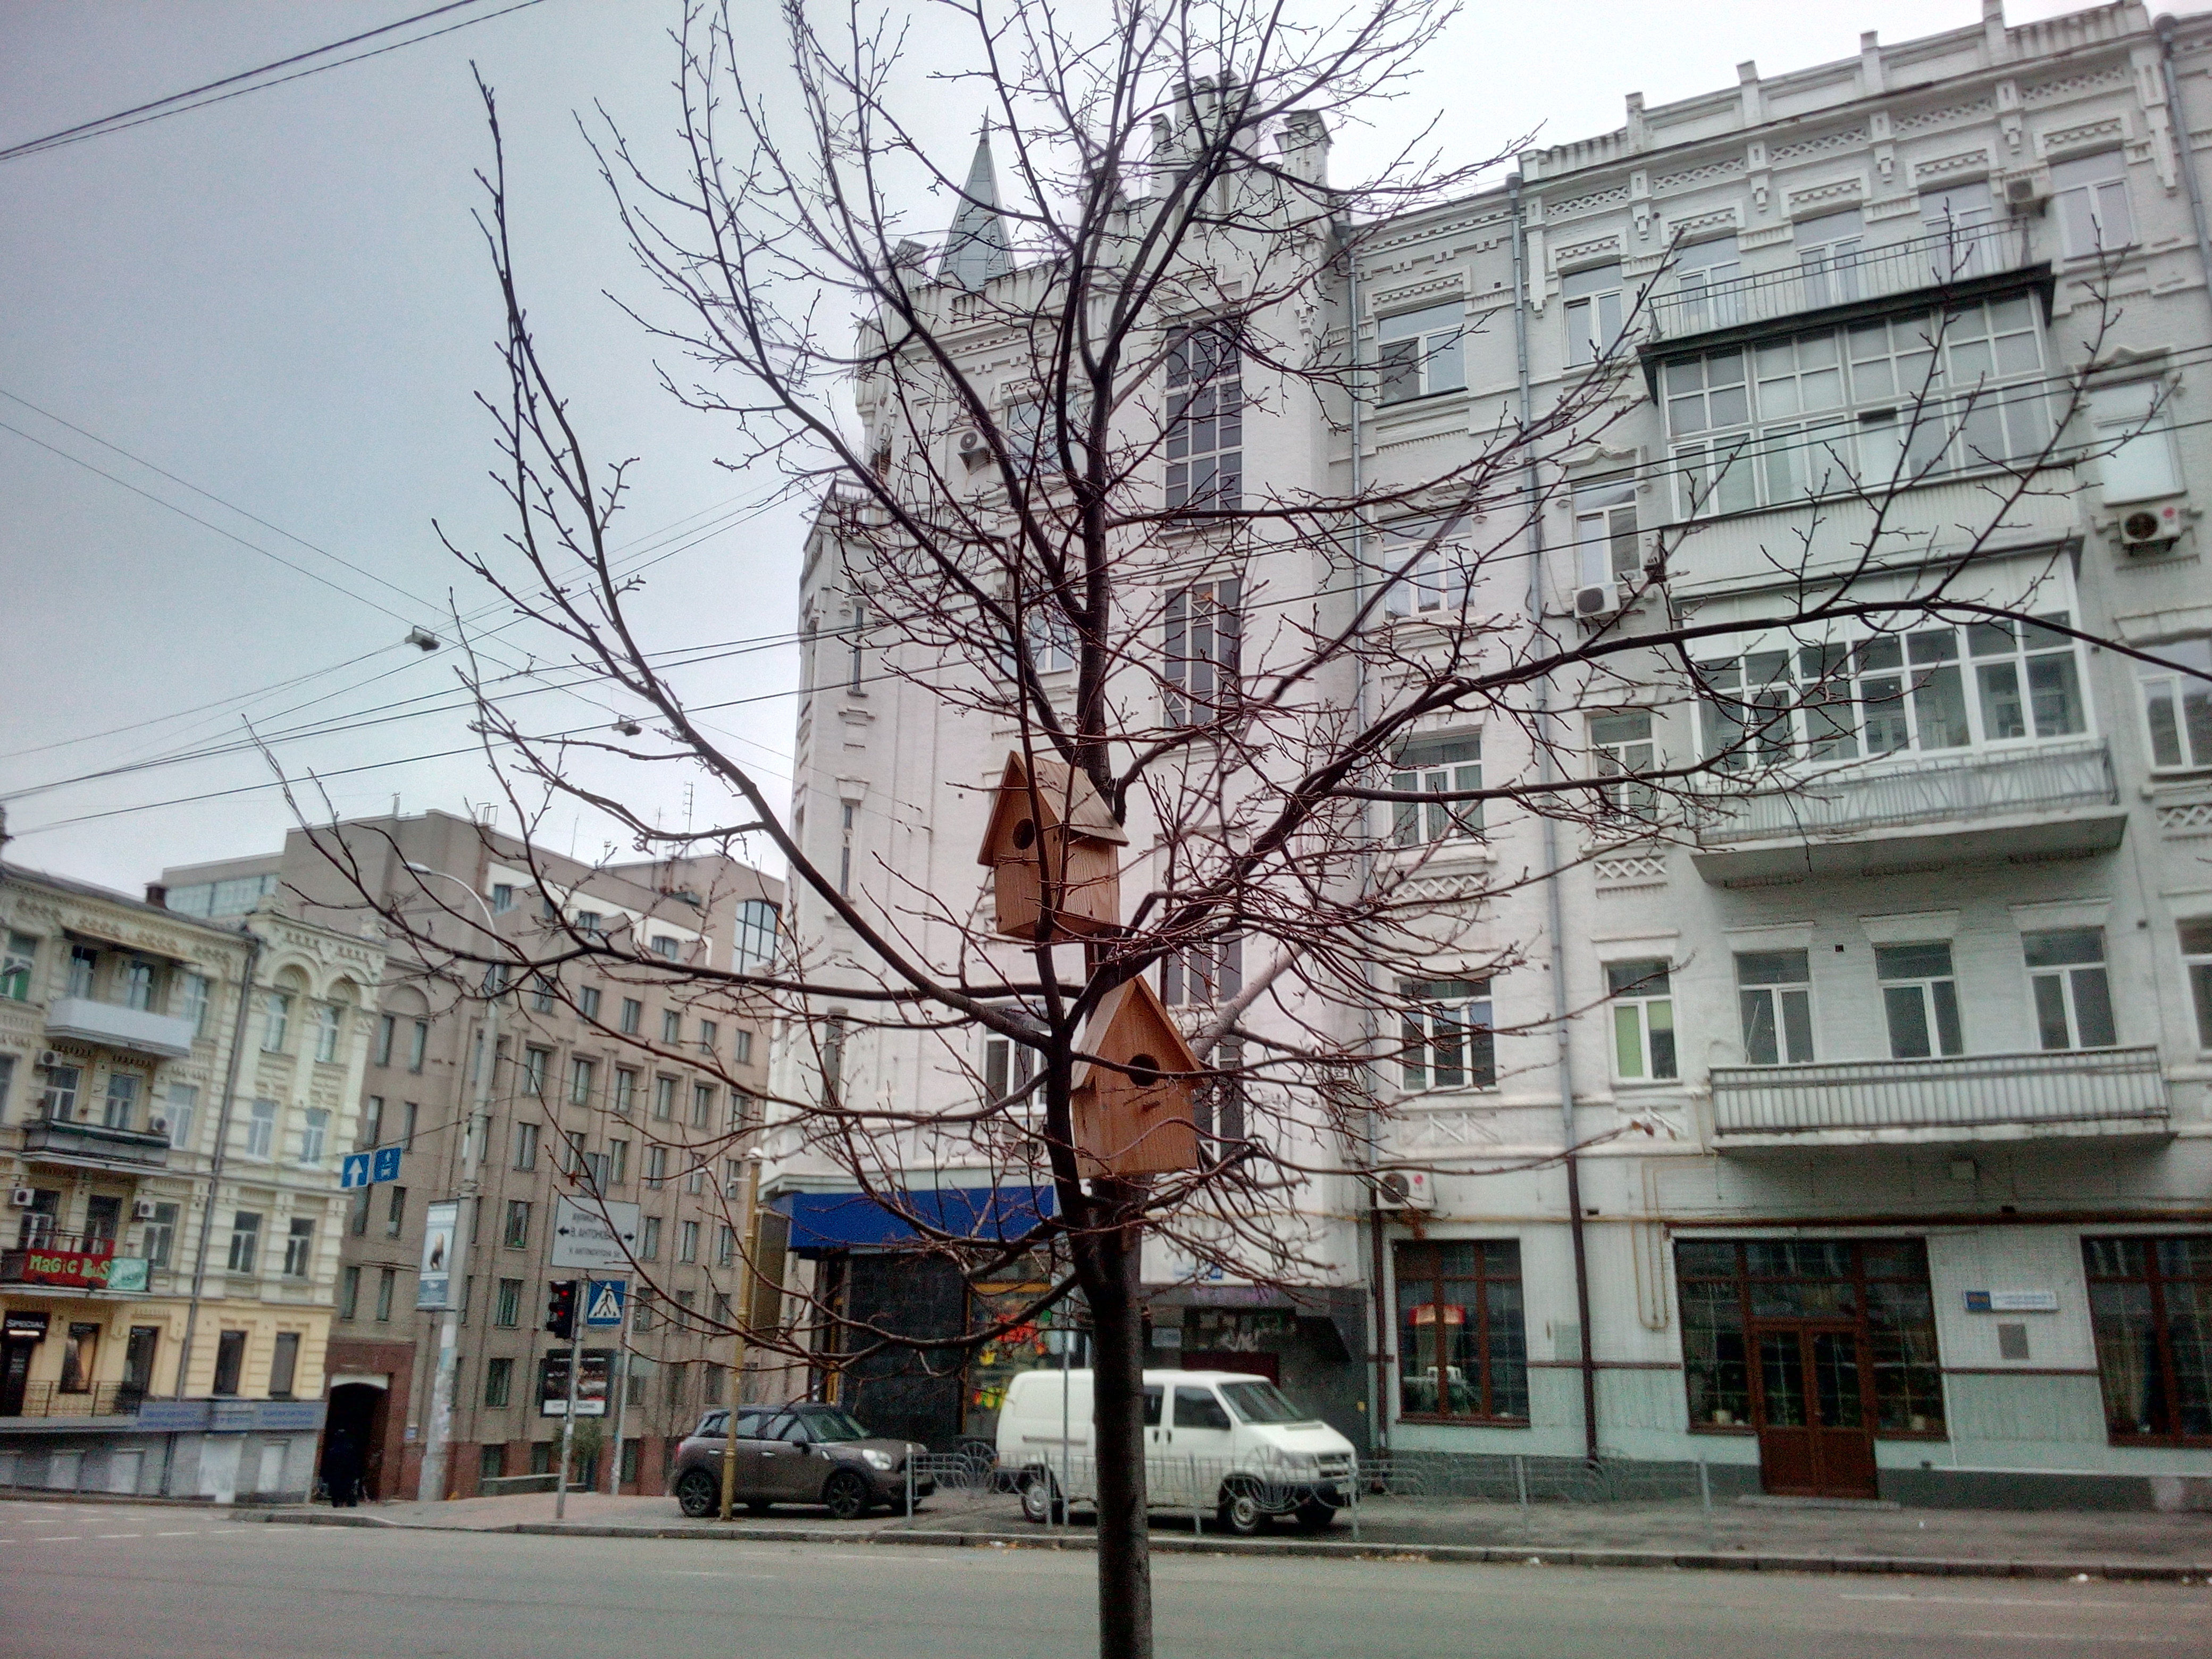
city, tree, woody plant, neighbourhood, building, urban area, town, residential area, street, branch, plant, facade, house, sky, downtown, metropolis, road, window